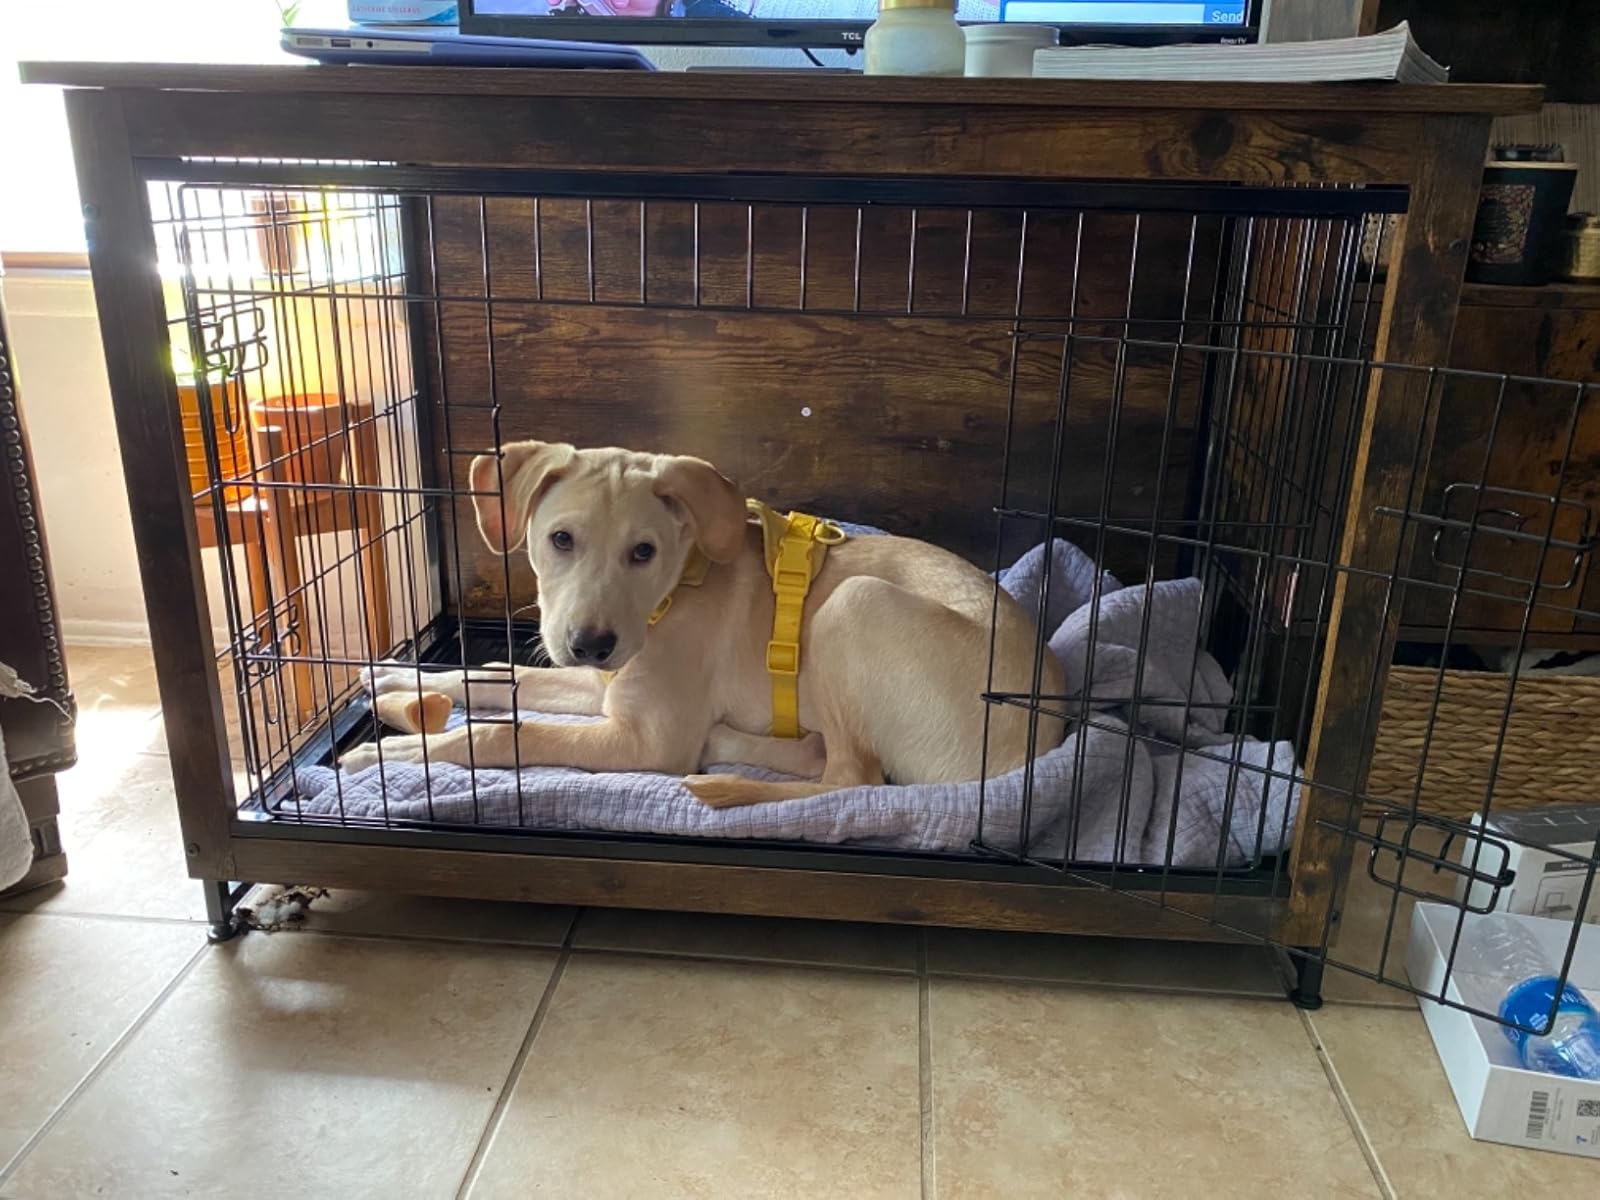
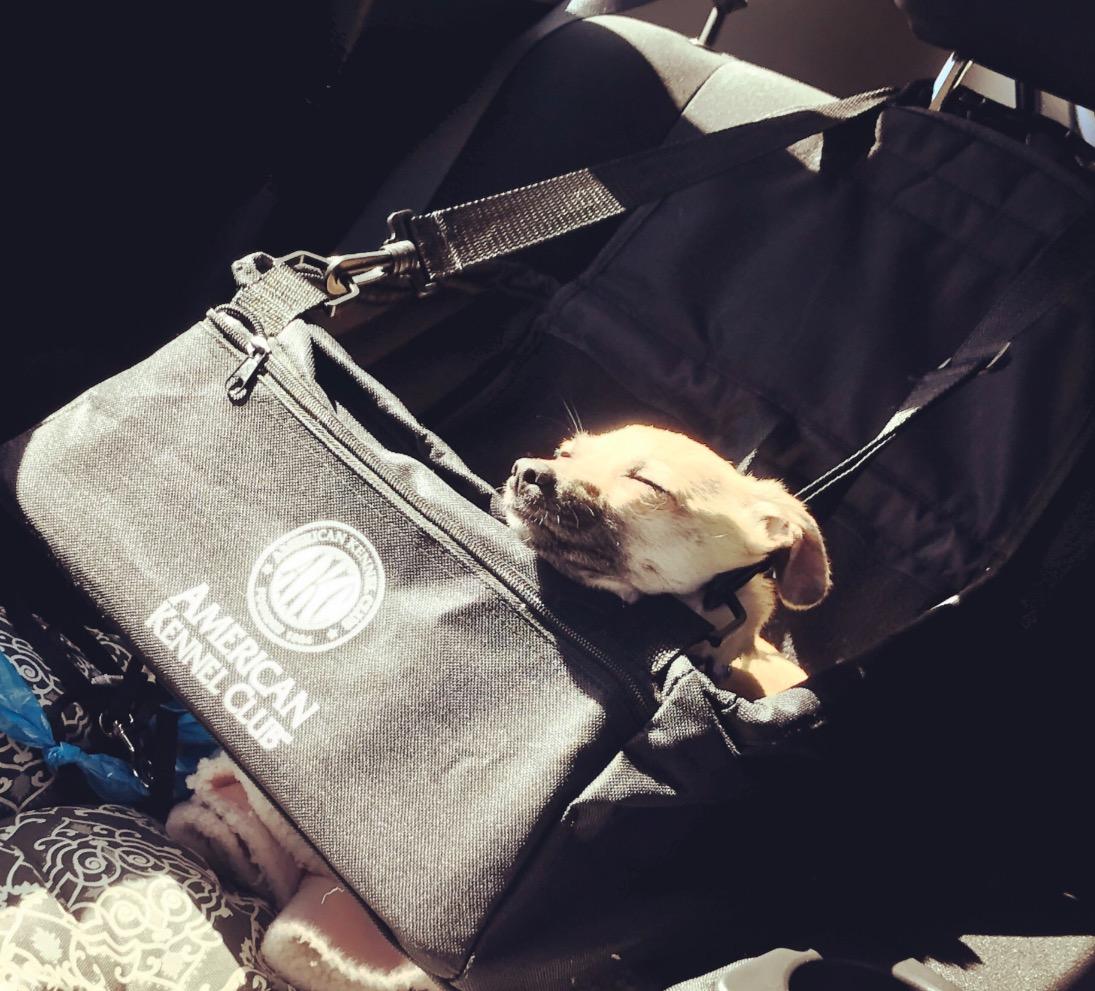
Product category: items_kennel
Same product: no